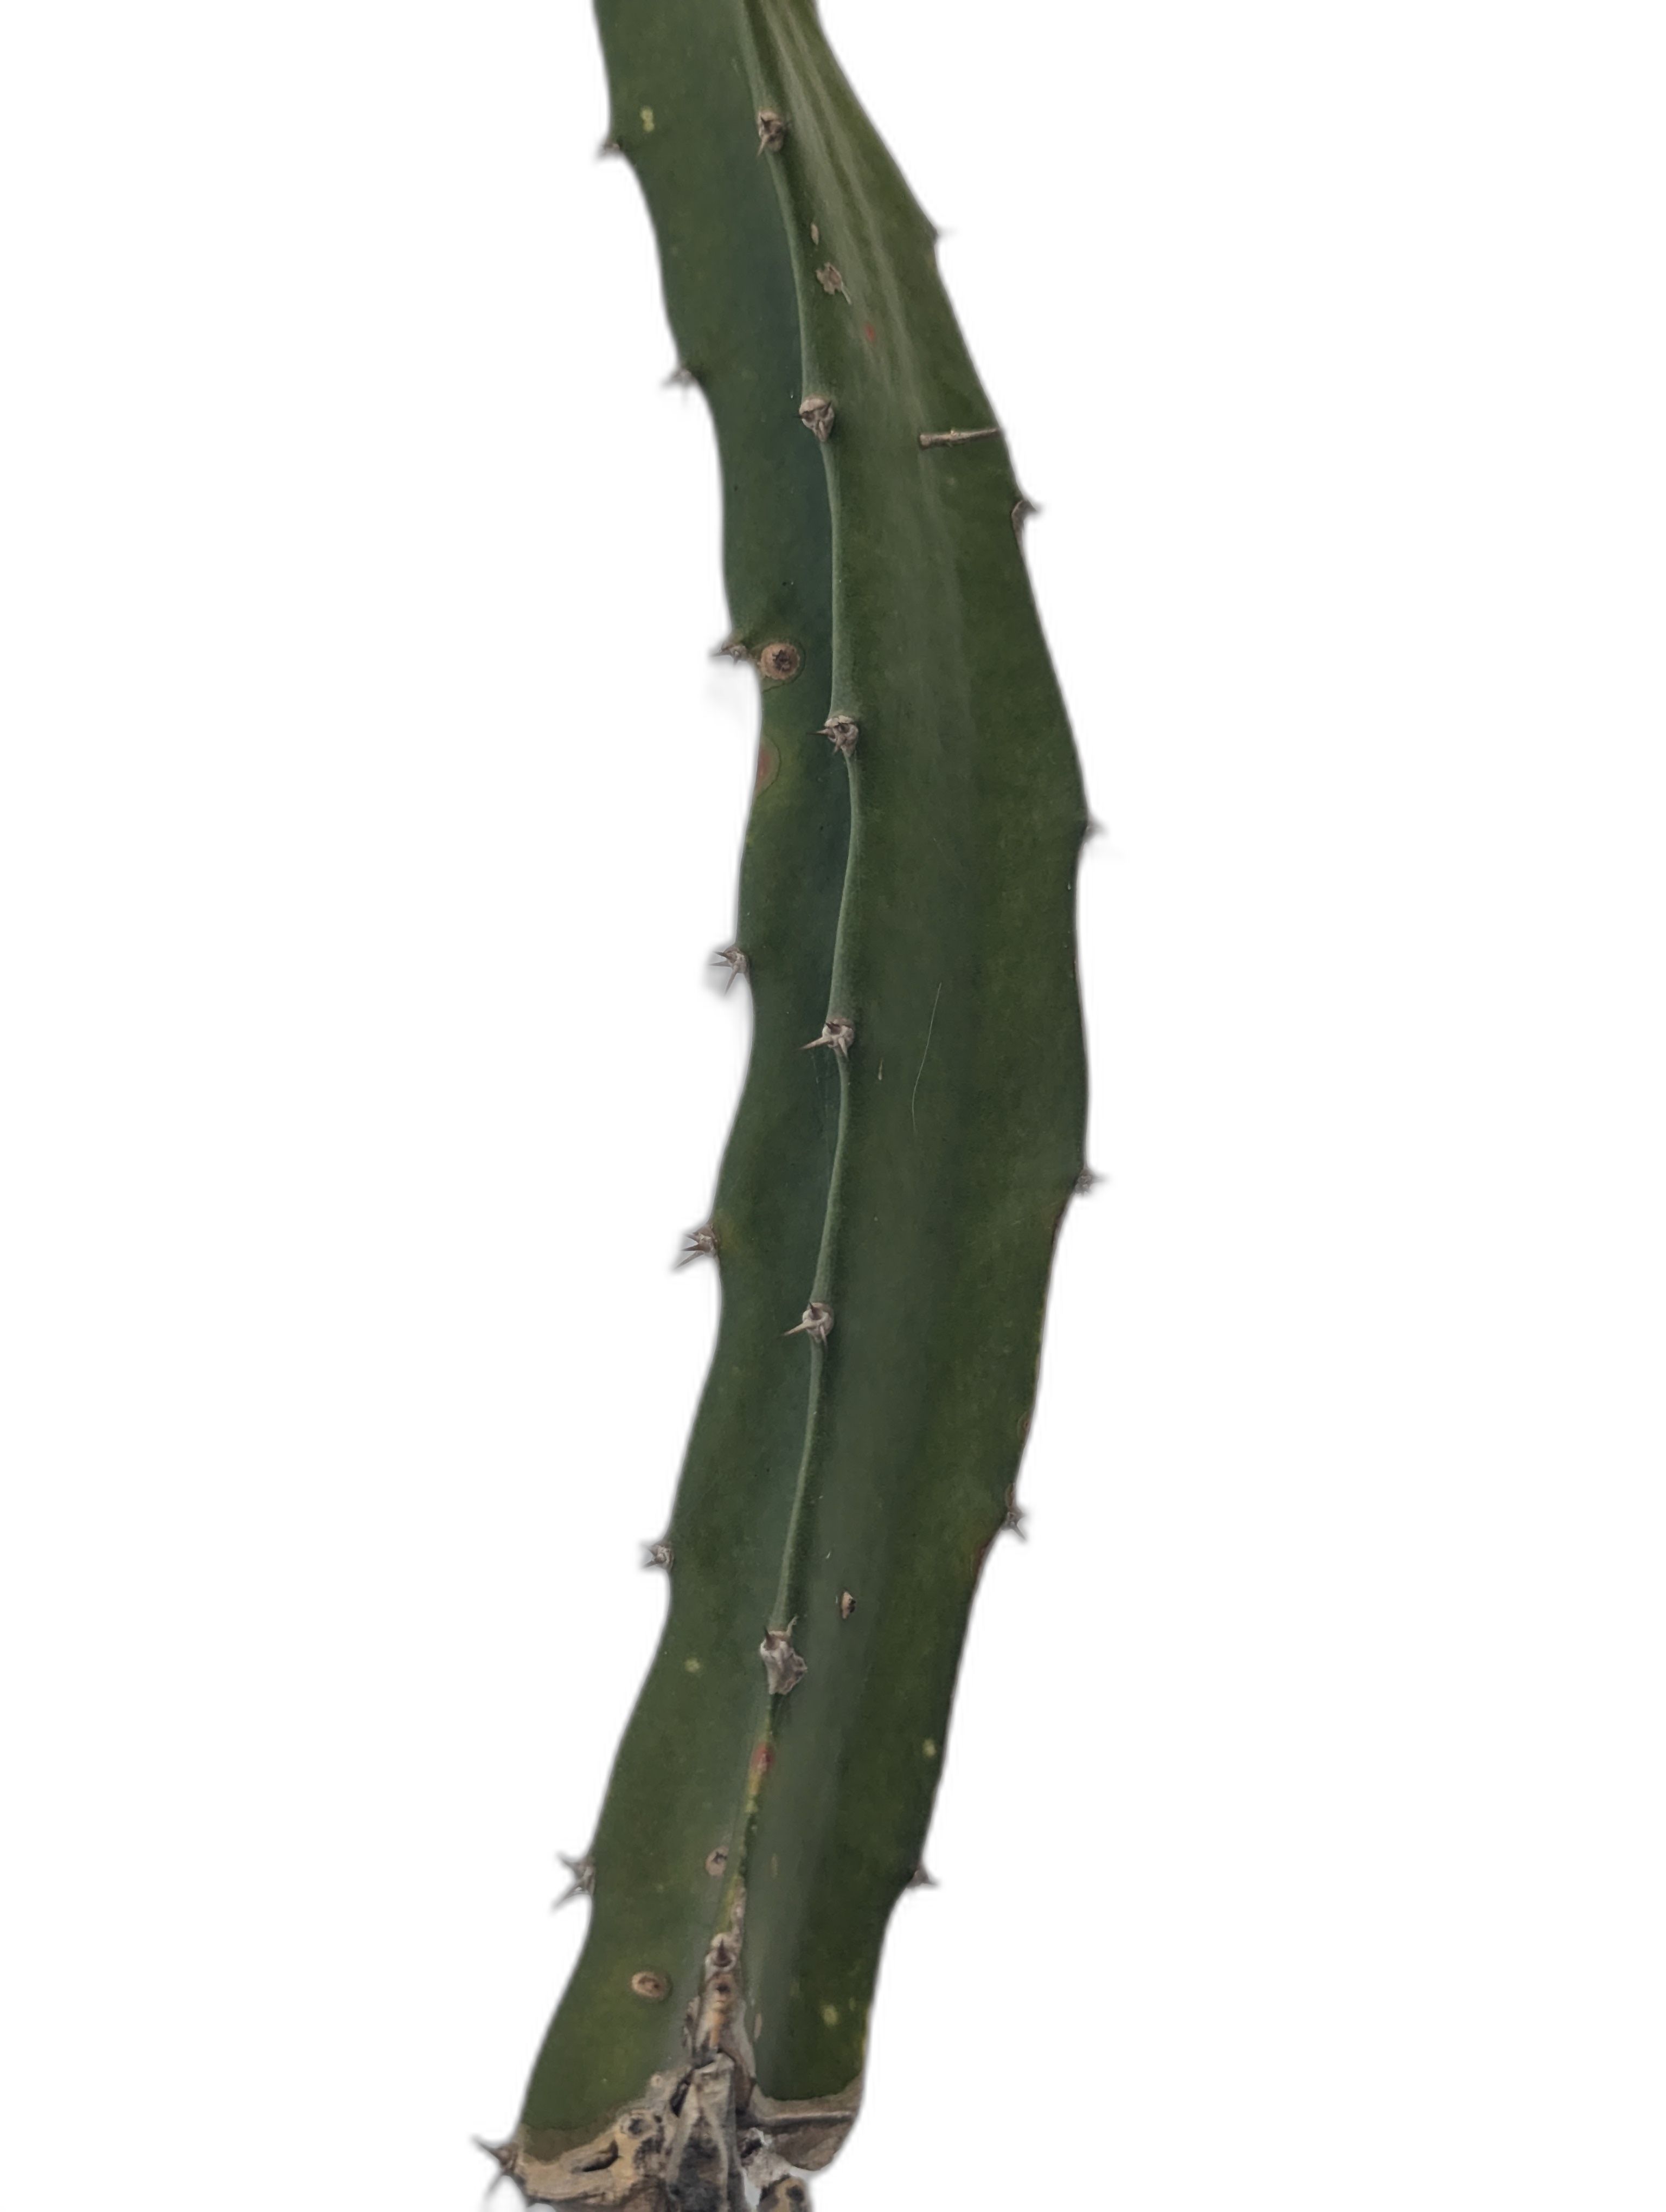
Label: Good leaf